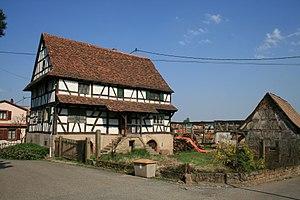
Lampertsloch, Alsace